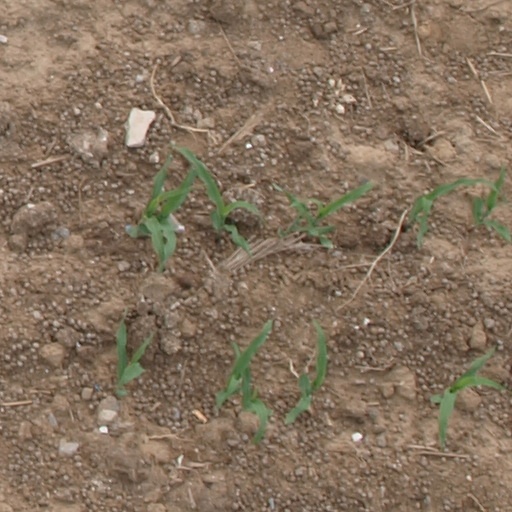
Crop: maize; corn